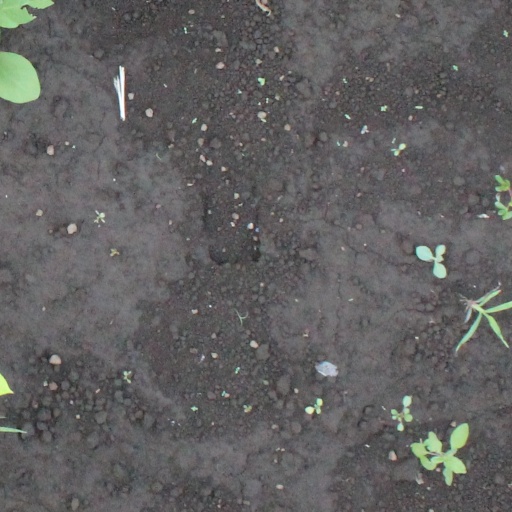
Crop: soybean